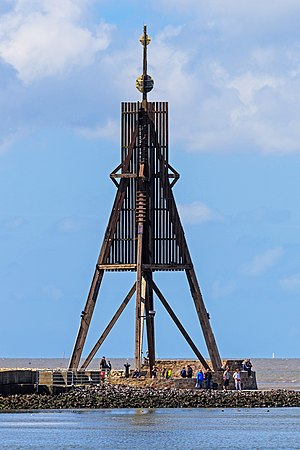
Döse / Kultur og seværdigheder
Döse er en bydel i den tyske by Cuxhaven i Niedersachsen. Kurstedet ligger ved nordspidsen af den nedersaksiske nordkyst.